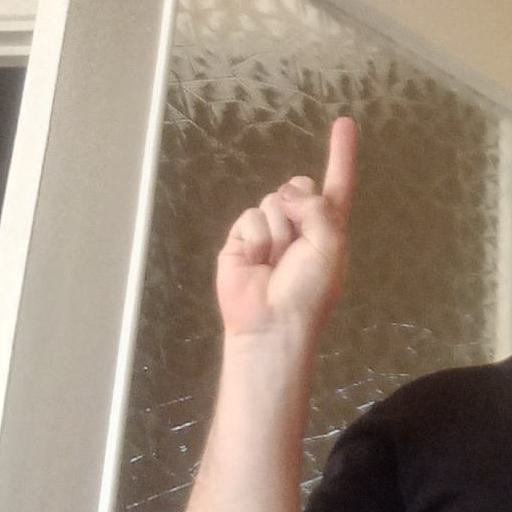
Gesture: one